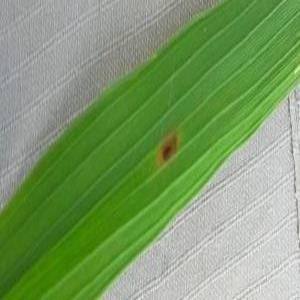
Disease: Brownspot